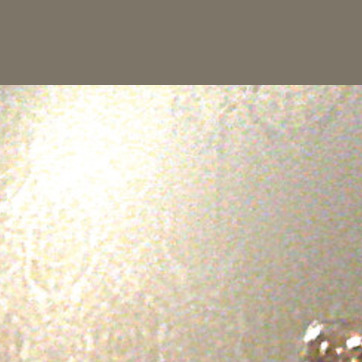
Material: wallpaper